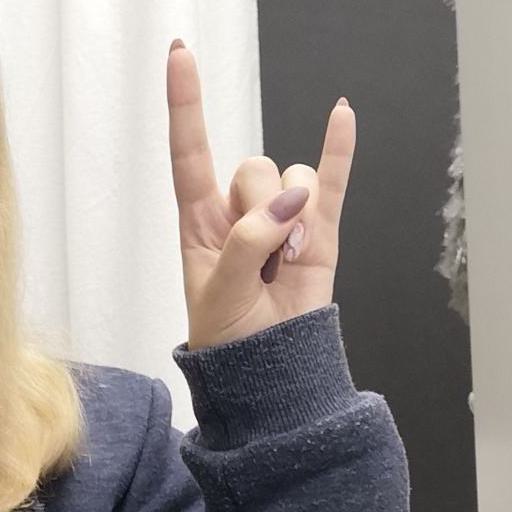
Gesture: rock